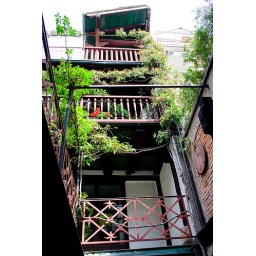
These apartments could be seen from the ground floor of an old building in St Alban, Basel.